Oasis (band)

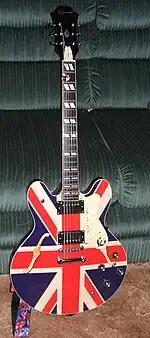
Noel Gallagher played an Epiphone Sheraton guitar with Union Jack paintwork during the tour promoting "(What's the Story) Morning Glory?"

McGuigan briefly left Oasis in September 1995, citing nervous exhaustion. He was replaced by , formerly of the Ya Ya's, who was featured on some of the tour dates as well as in the "Wonderwall" video before leaving abruptly while on tour in the US. McLeod contacted Noel, saying he felt he had made the wrong decision. Noel replied: "I think you have, too. Good luck signing on." After McLeod's departure Arthurs briefly shifted to bass guitar before McGuigan was convinced to rejoin. The band's appearance on "The Late Show with David Letterman" was as a foursome with Arthurs on bass.